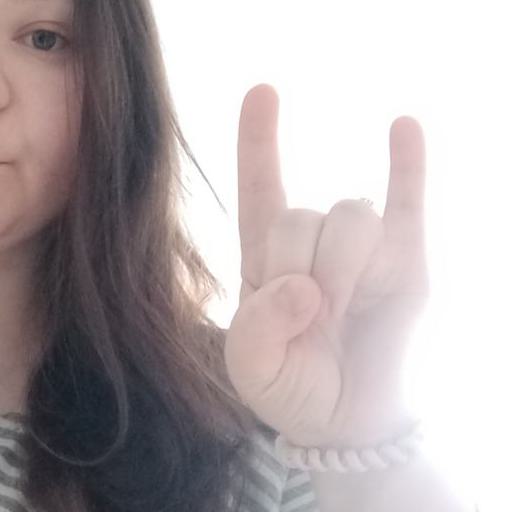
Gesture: rock